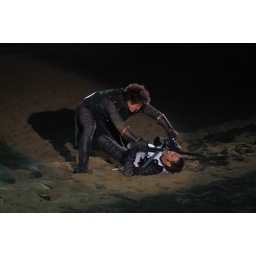
the white knight however was able to fend of the green knight and eventually defeated him in battle...